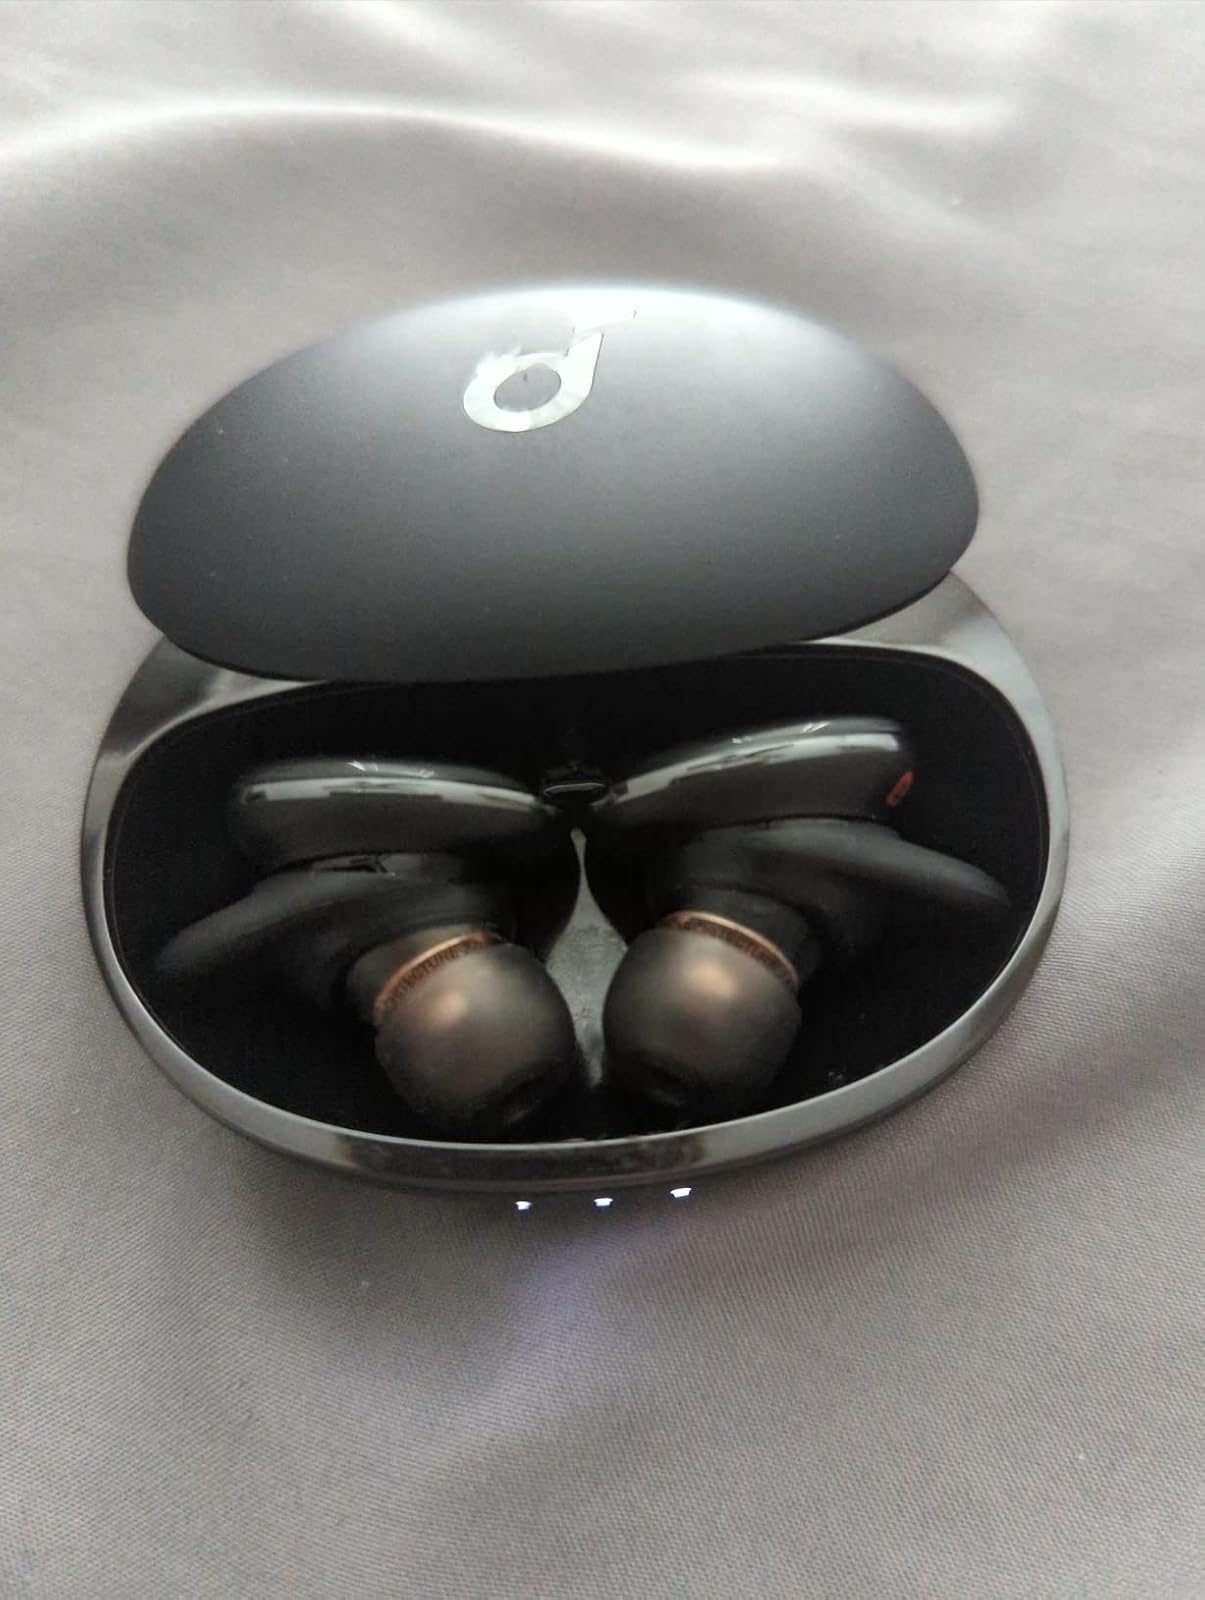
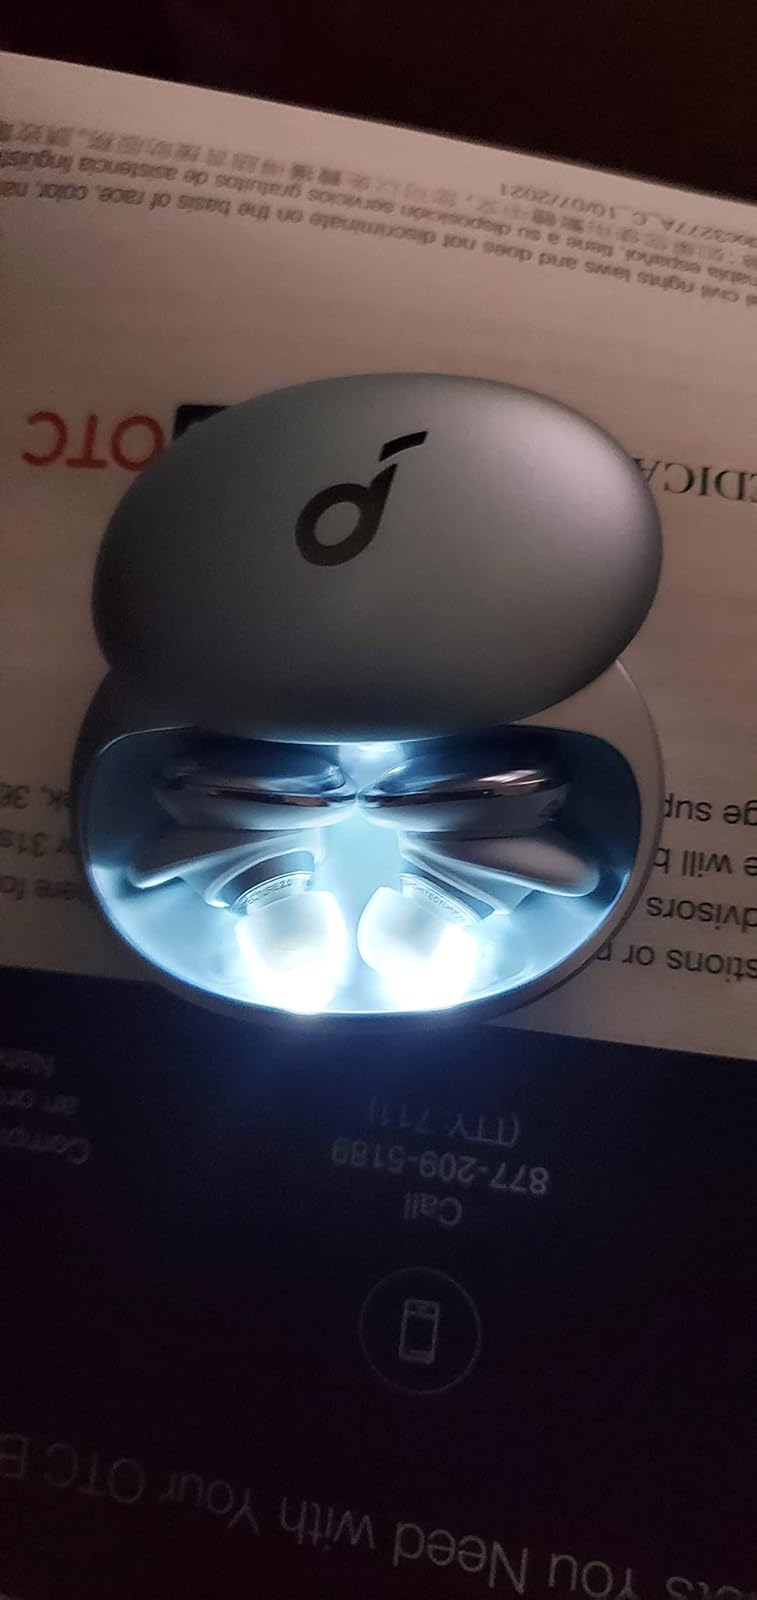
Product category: earbuds
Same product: no